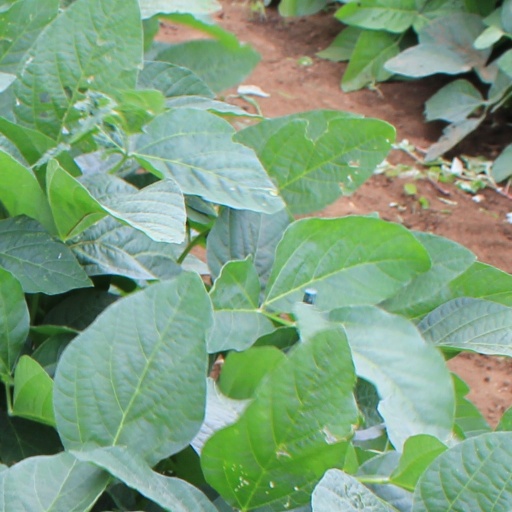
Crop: soybean